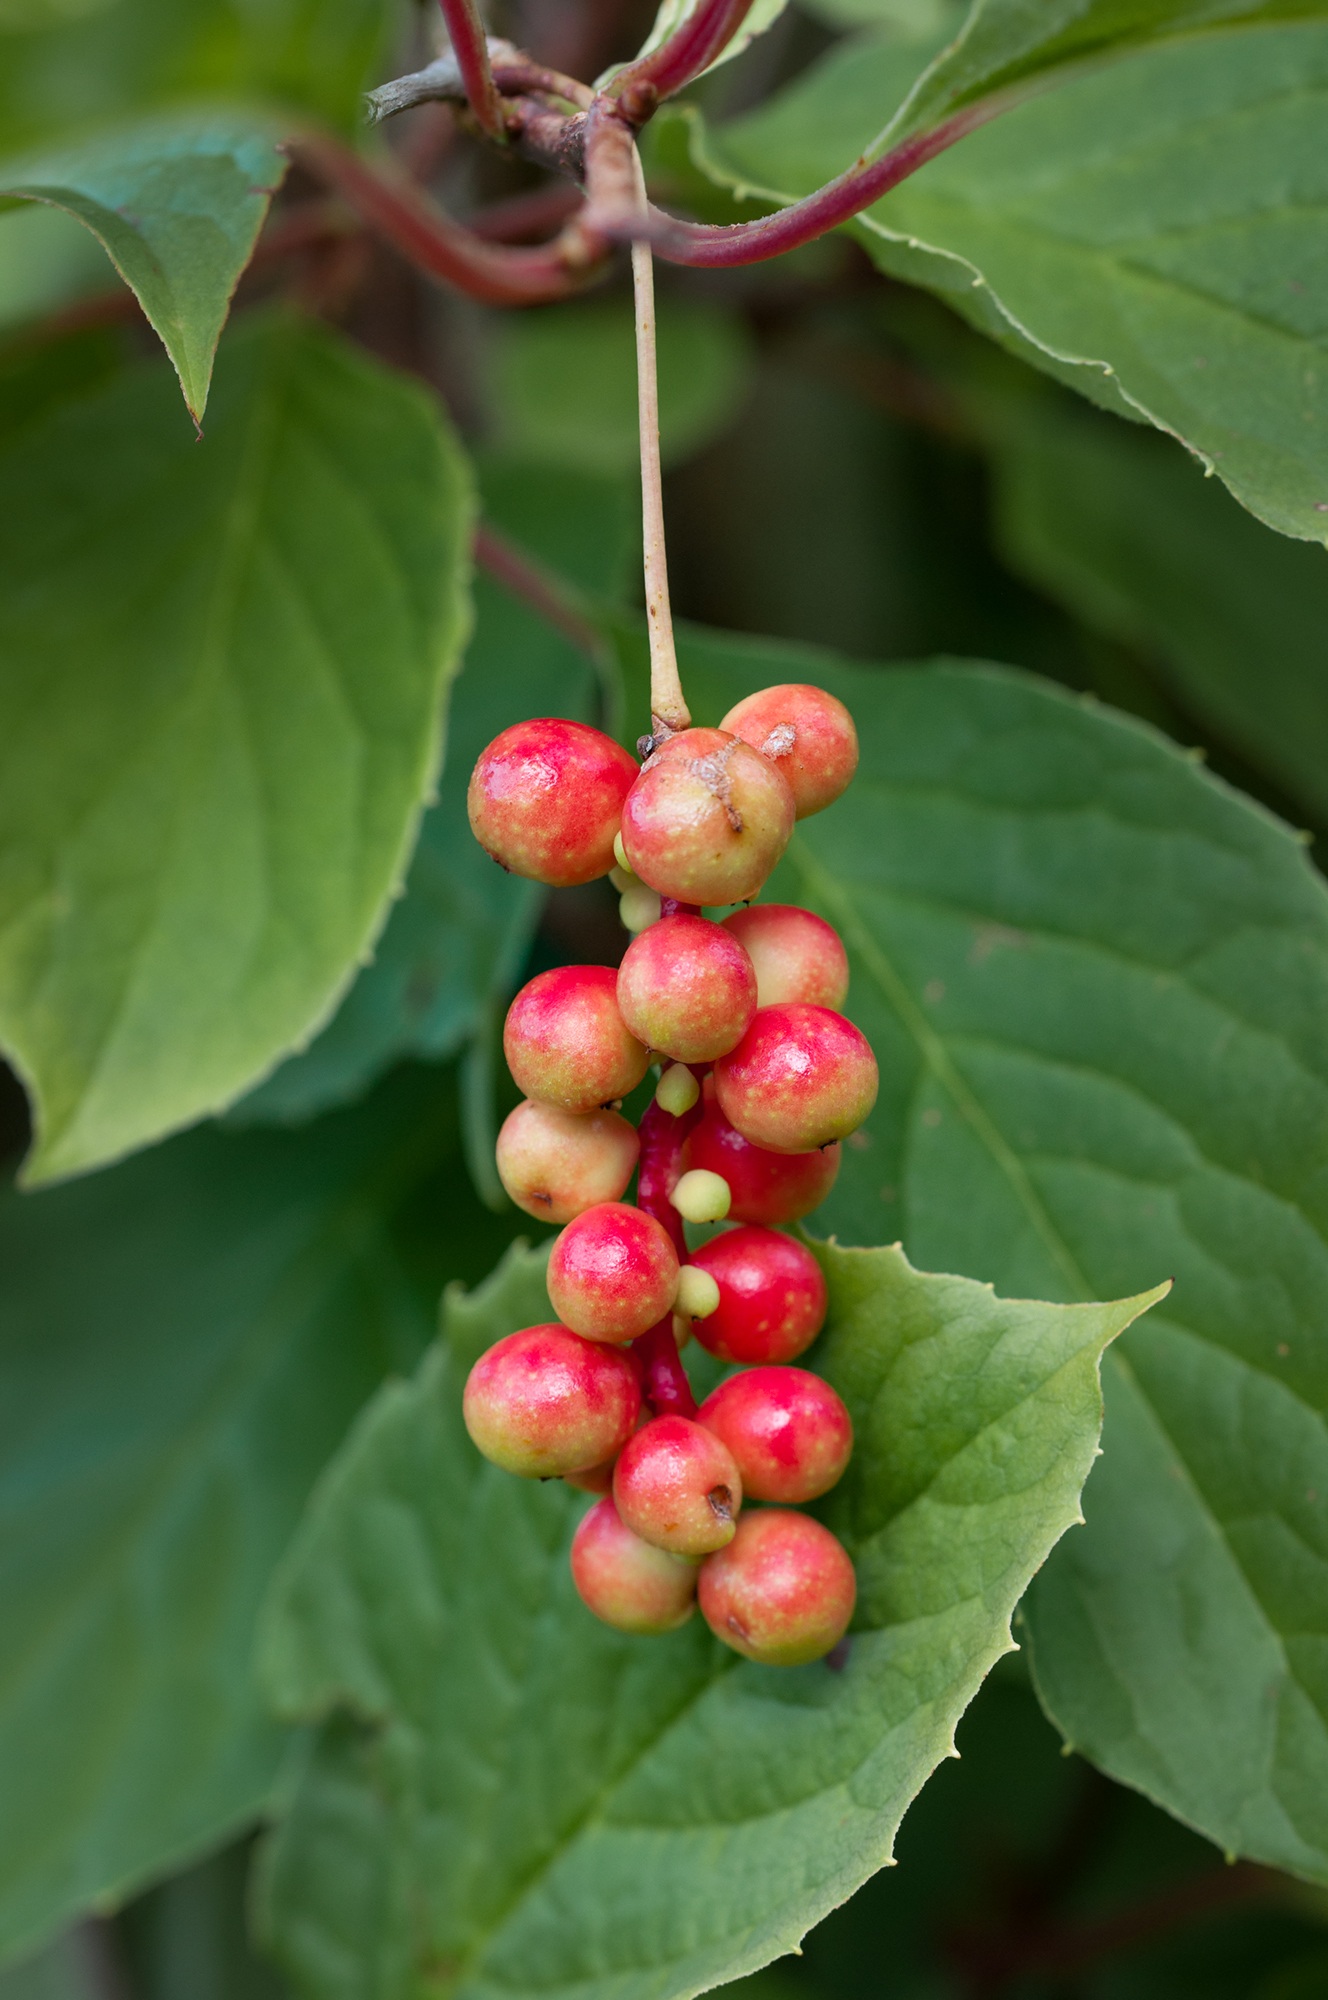
nature, plant, fruit, berry, leaf, flower, food, produce, healthy, close, flora, delicious, berries, shrub, fruits, vitamins, edible, bless you, immature, flowering plant, ripening process, vital berry, land plant, schisandra